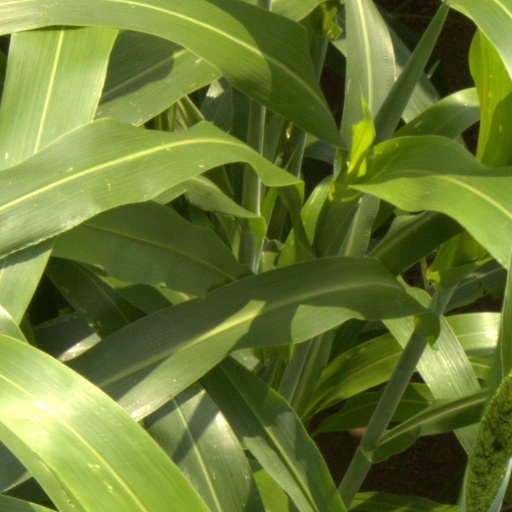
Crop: sorghum